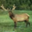
Label: deer